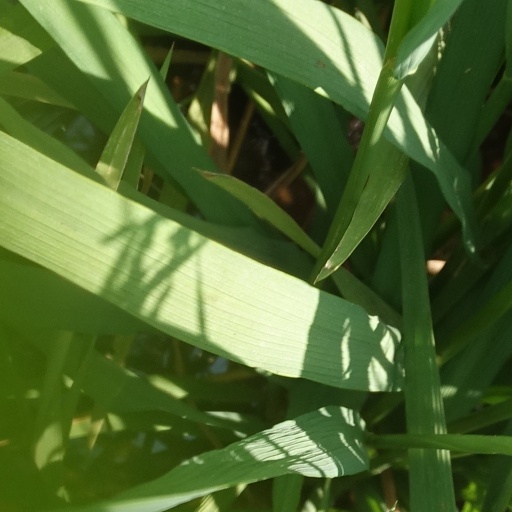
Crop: rice